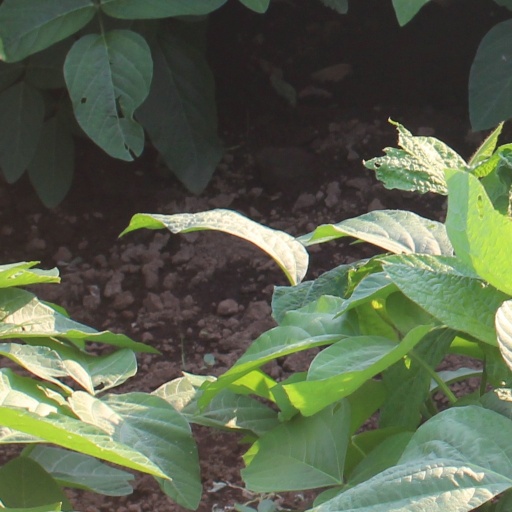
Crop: soybean